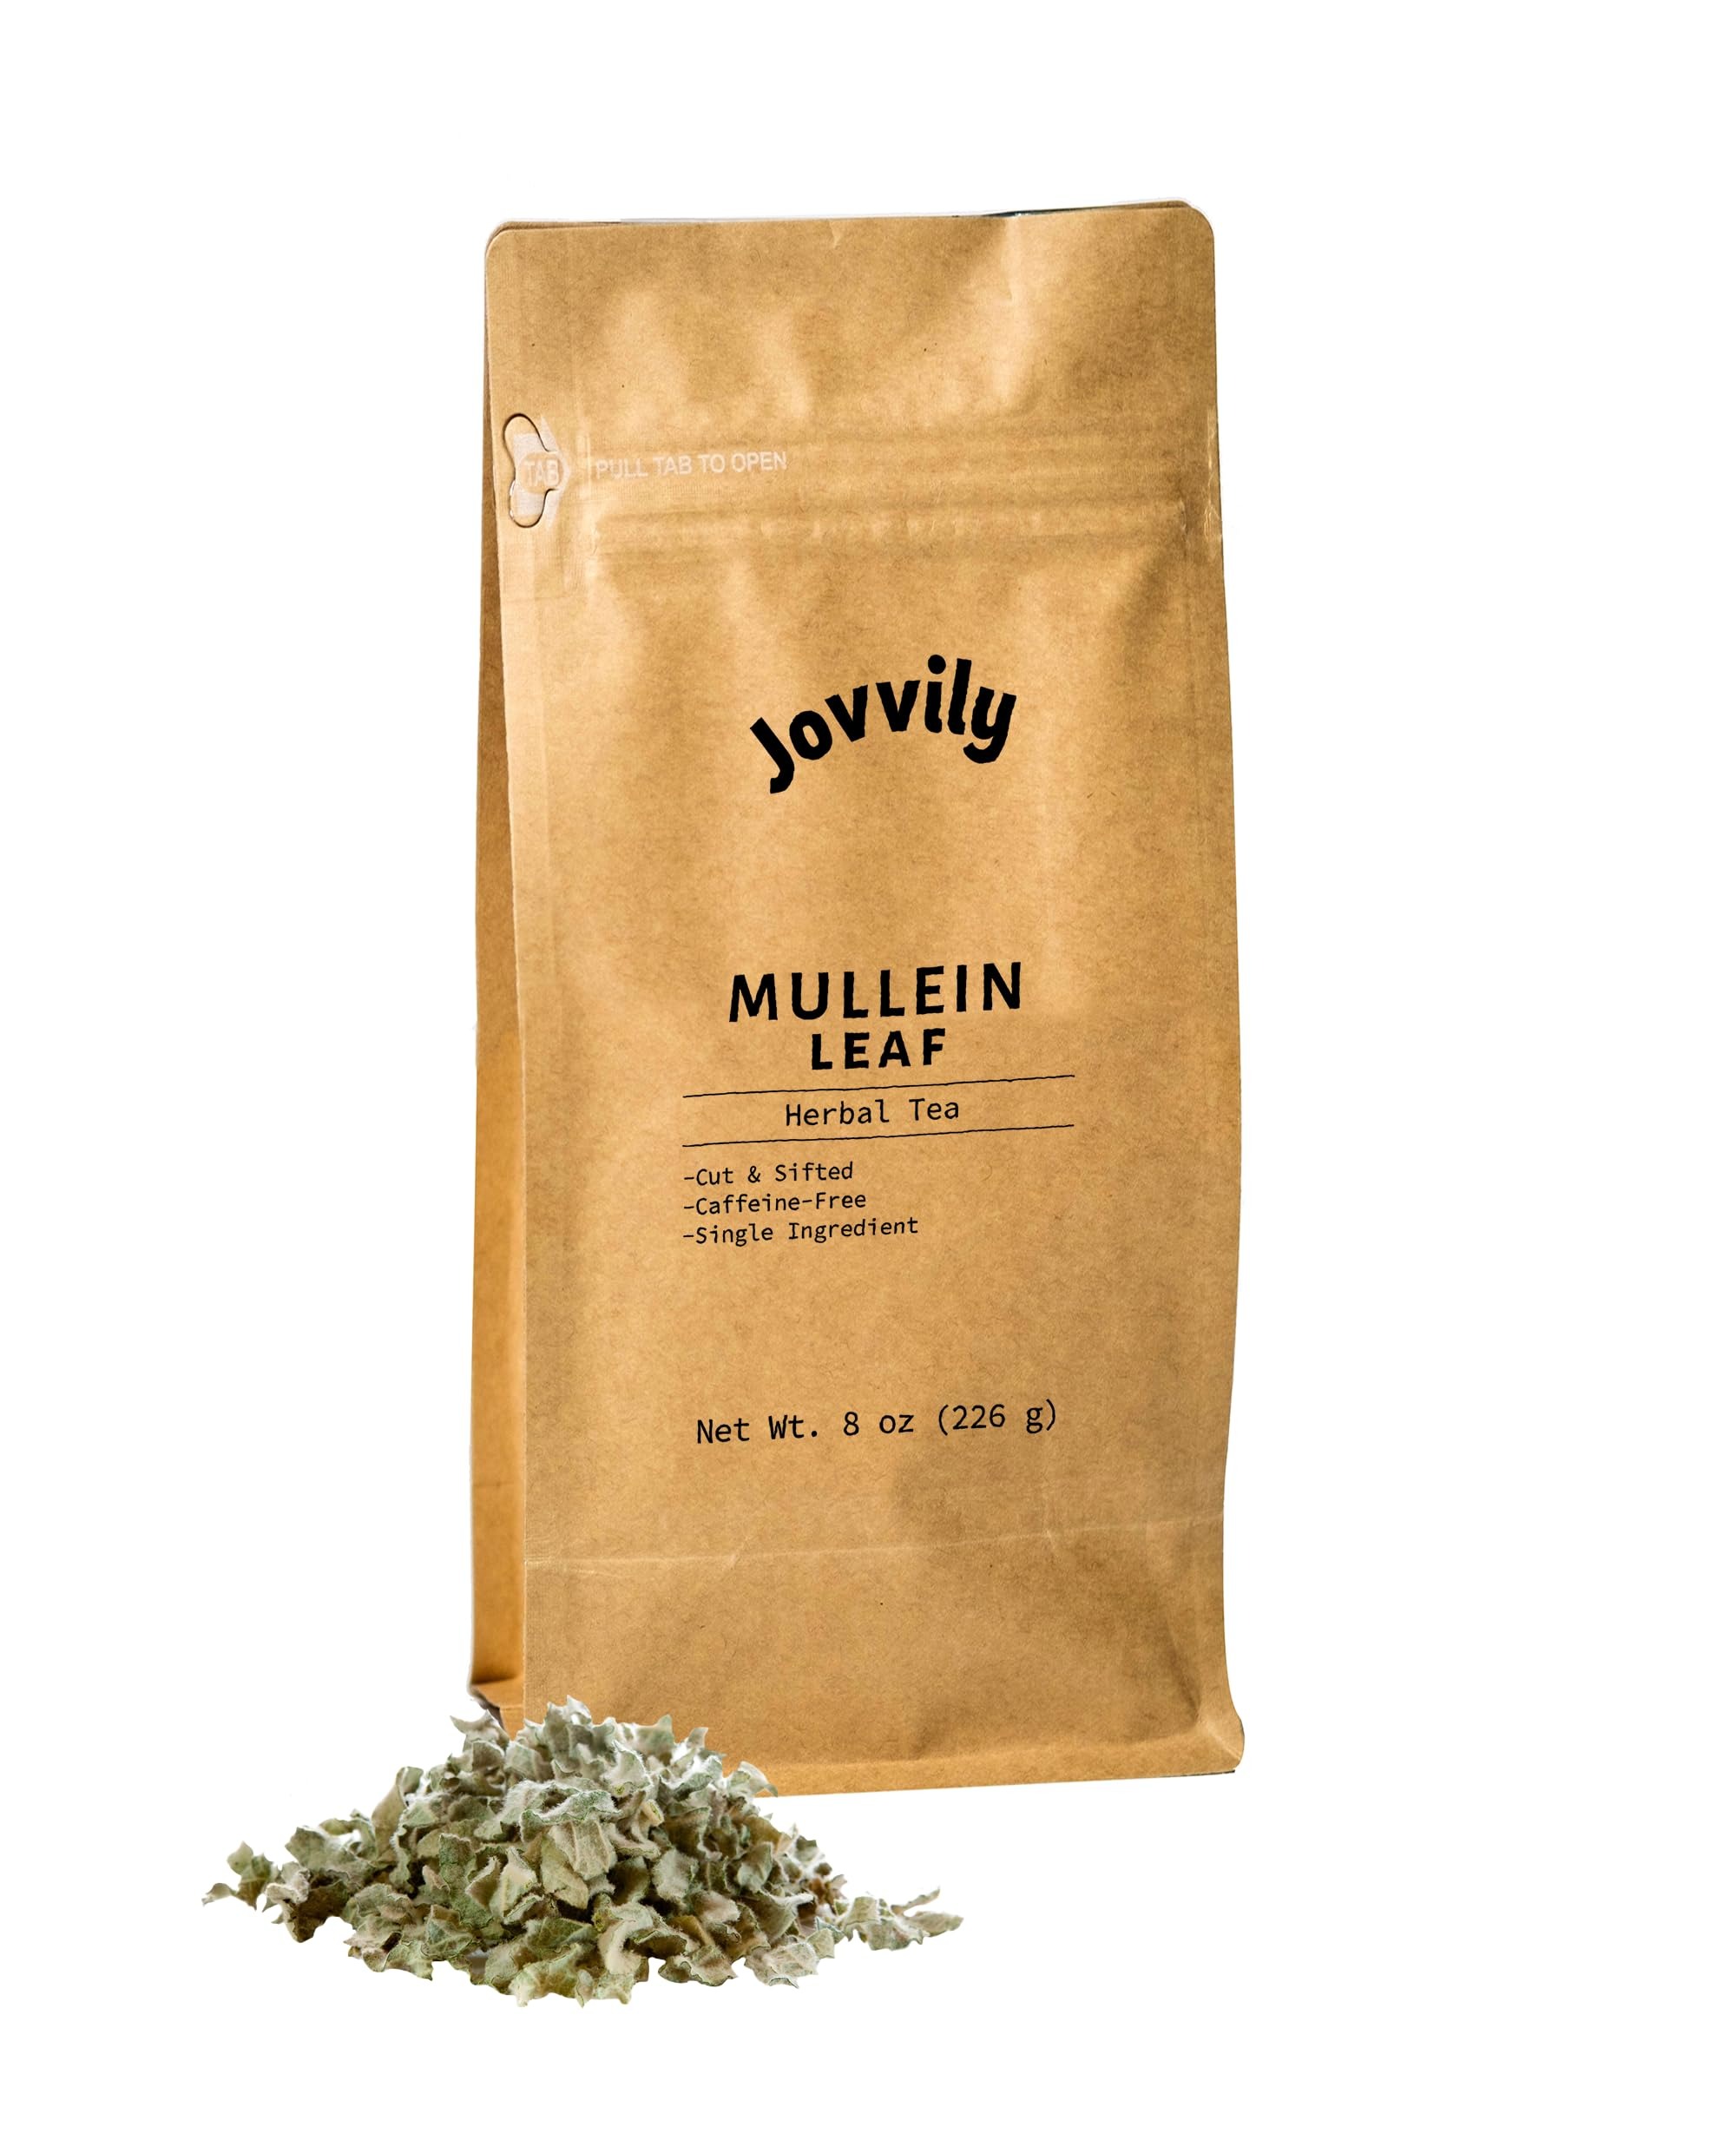
Item Name: Jovvily Mullein Leaf - 8 oz - Cut & Sifted - Herbal Tea - Caffeine Free
Bullet Point 1: Jovvily Mullein Leaf is cut & sifted to the perfect size
Bullet Point 2: Use as an herbal tea with a slightly bitter taste
Bullet Point 3: Caffeine Free & Vegan
Bullet Point 4: Delicious ingredients to share with friends and family
Bullet Point 5: Proudly packaged in Utah, USA
Product Description: Our products are made from pure food-grade ingredients, without added fillers, additives, or preservatives. Whether cooking, cleaning, baking, or practicing self-care, our extensive selection is sure to help get the job done.
Value: 8.0
Unit: Ounce

Price: 22.81